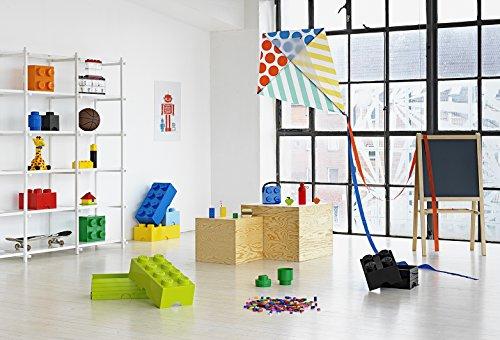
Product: LEGO Round Storage Box 1, Blue
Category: Toys & Games | Kids' Furniture, Décor & Storage
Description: Makes for the perfect gift.
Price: $11.92
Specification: ProductDimensions:4.8x4.8x7.2inches|ItemWeight:3.2ounces|ShippingWeight:7ounces(Viewshippingratesandpolicies)|Manufacturer:LEGO|ASIN:B008KQ22RU|Itemmodelnumber:4030